Fred Kirkham (football)

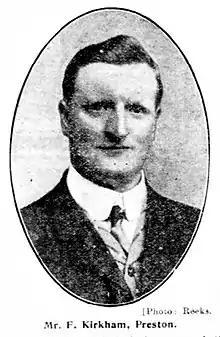

Frederick Thomas Kirkham (died 1949) was an English domestic and international football referee, and briefly the football manager for Tottenham Hotspur between 1907 and 1908.